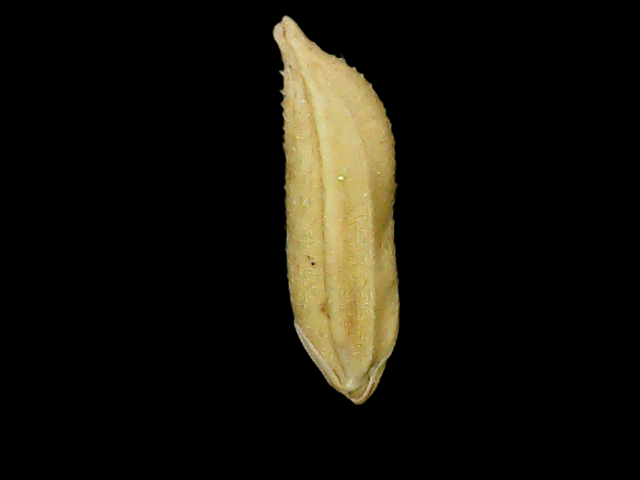
Rice variety: Binadhan07